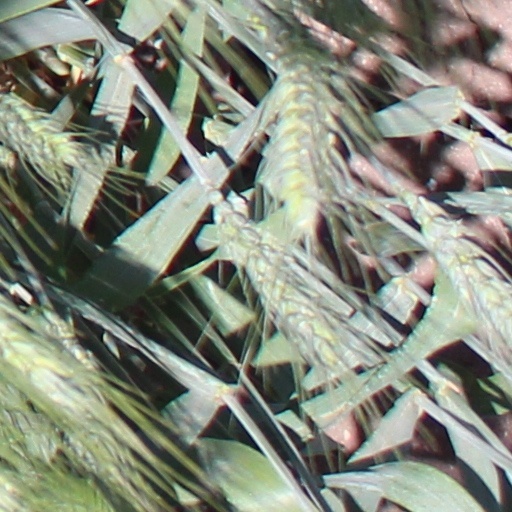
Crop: wheat